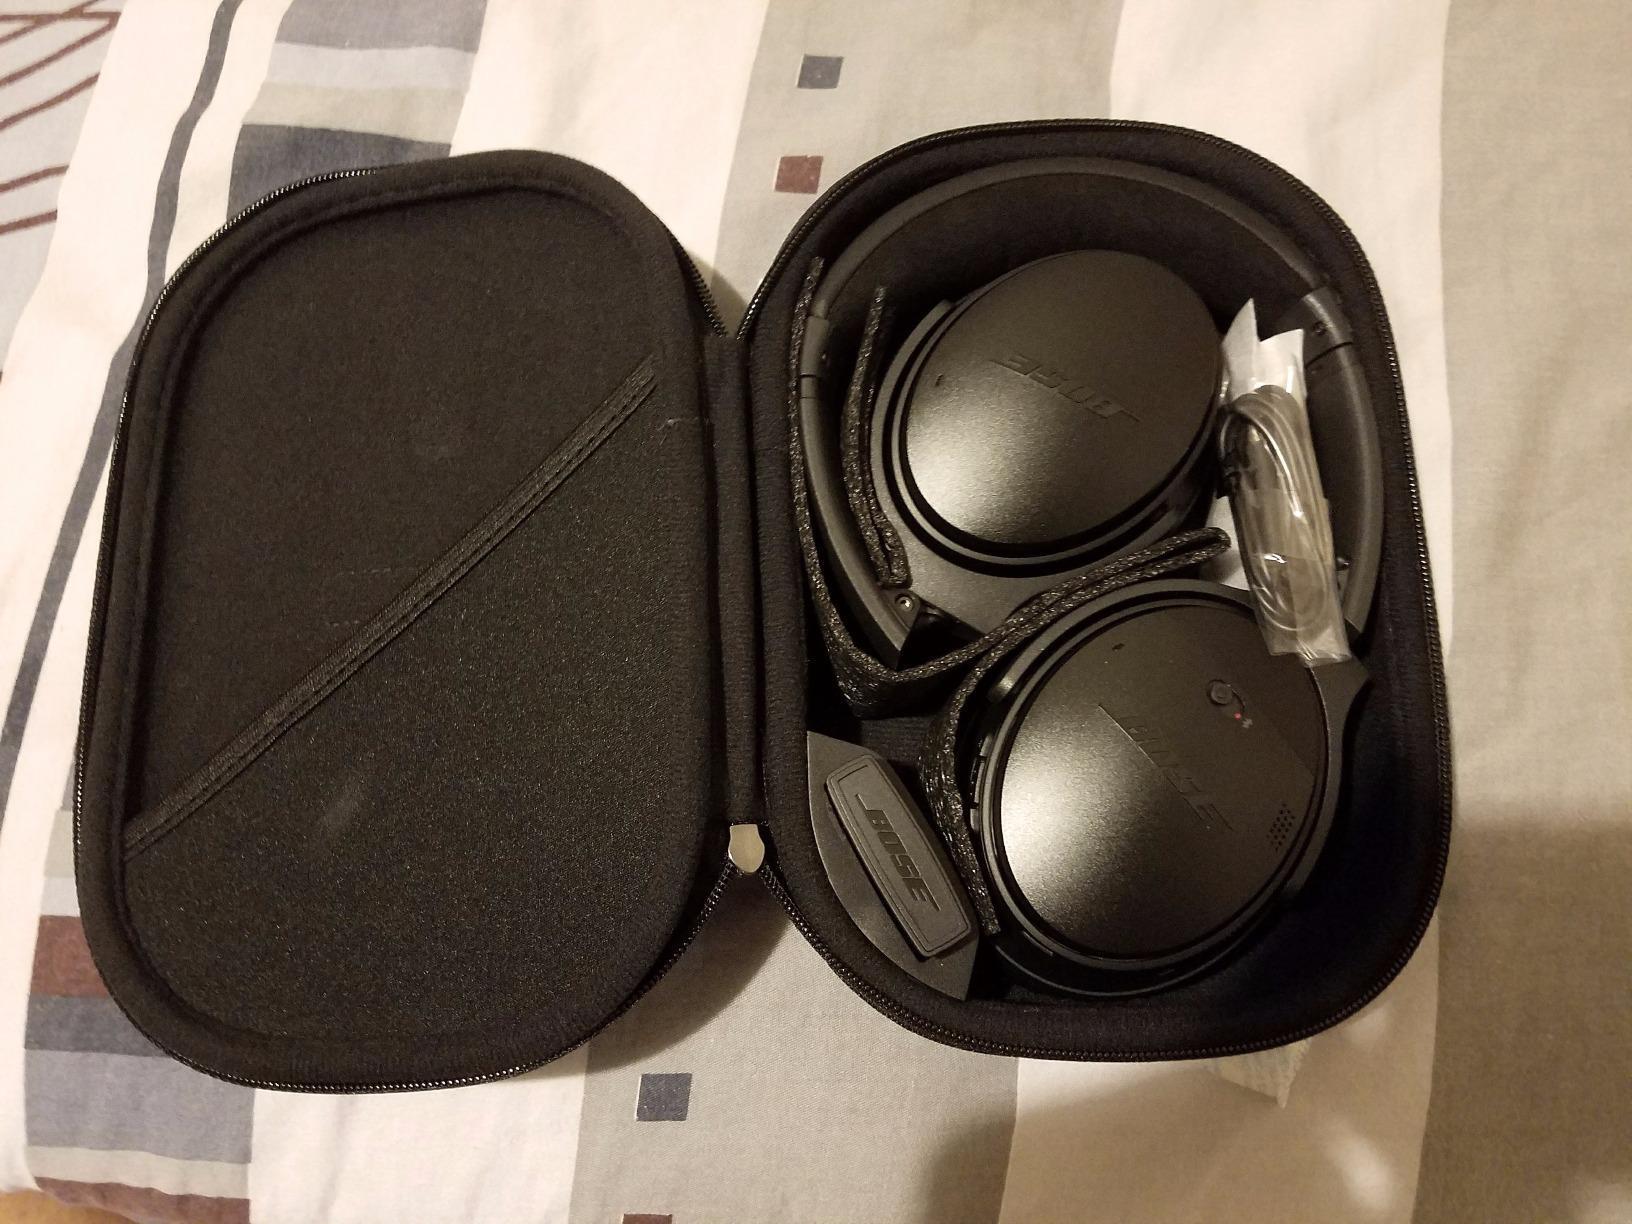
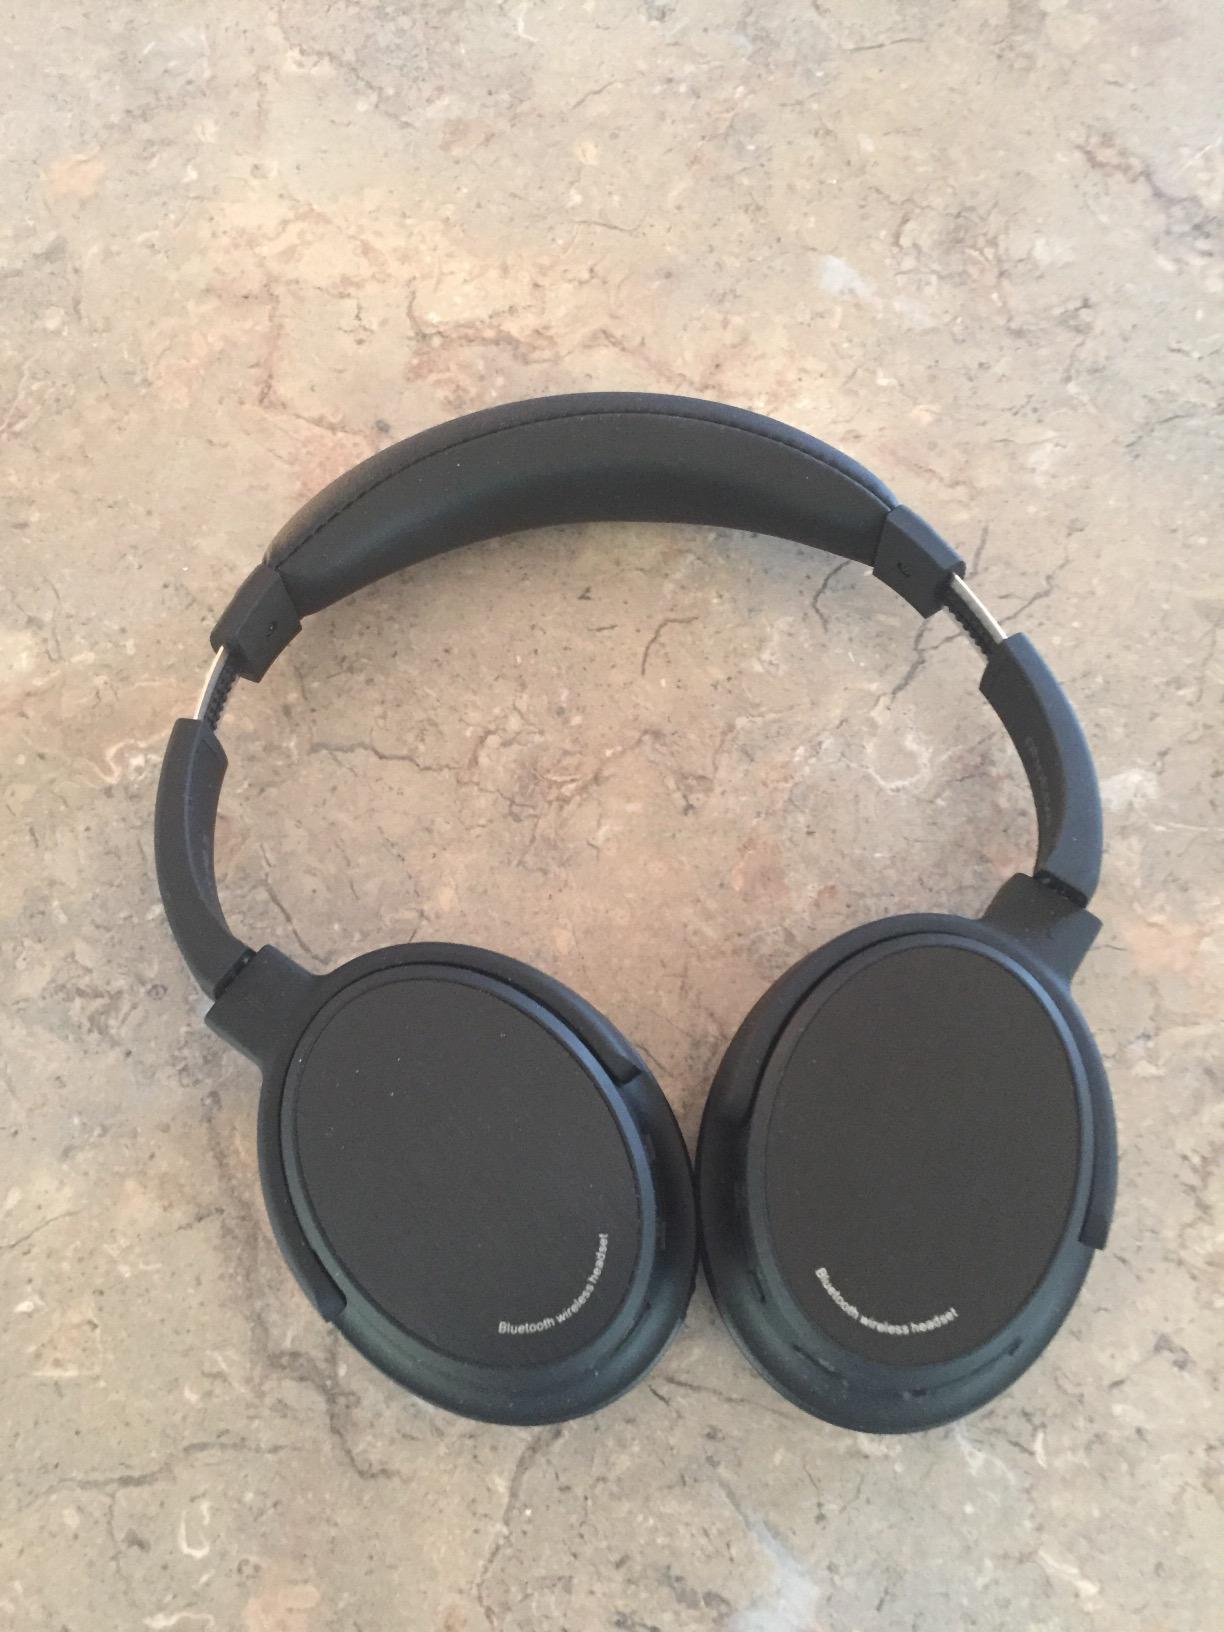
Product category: headphones
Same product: no